ROM cartridge

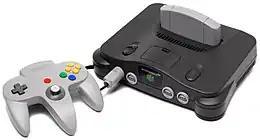
The N64 used cartridges when most home consoles had shifted to CD-ROMs.

Storing software on ROM cartridges has a number of advantages over other methods of storage like floppy disks and optical media. As the ROM cartridge is memory mapped into the system's normal address space, software stored in the ROM can be read like normal memory and since the system does not have to transfer data from slower media, it allows for nearly instant load time and code execution. Software run directly from ROM typically uses less RAM, leaving memory free for other processes. While the standard size of optical media dictates a minimum size for devices which can read discs, ROM cartridges can be manufactured in different sizes, allowing for smaller devices like handheld game systems. ROM cartridges can be damaged, but they are generally more robust and resistant to damage than optical media; accumulation of dirt and dust on the cartridge contacts can cause problems, but cleaning the contacts with an isopropyl alcohol solution typically resolves the problems without risk of corrosion.